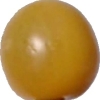
Label: tomato_cherry_yellow